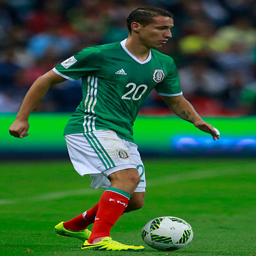
soccer player drives the ball during a match as part .